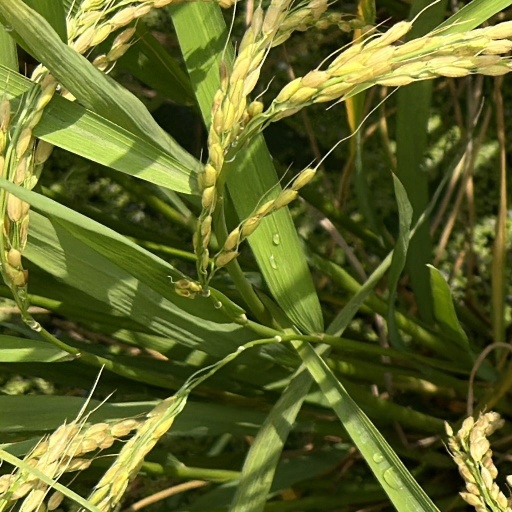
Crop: rice